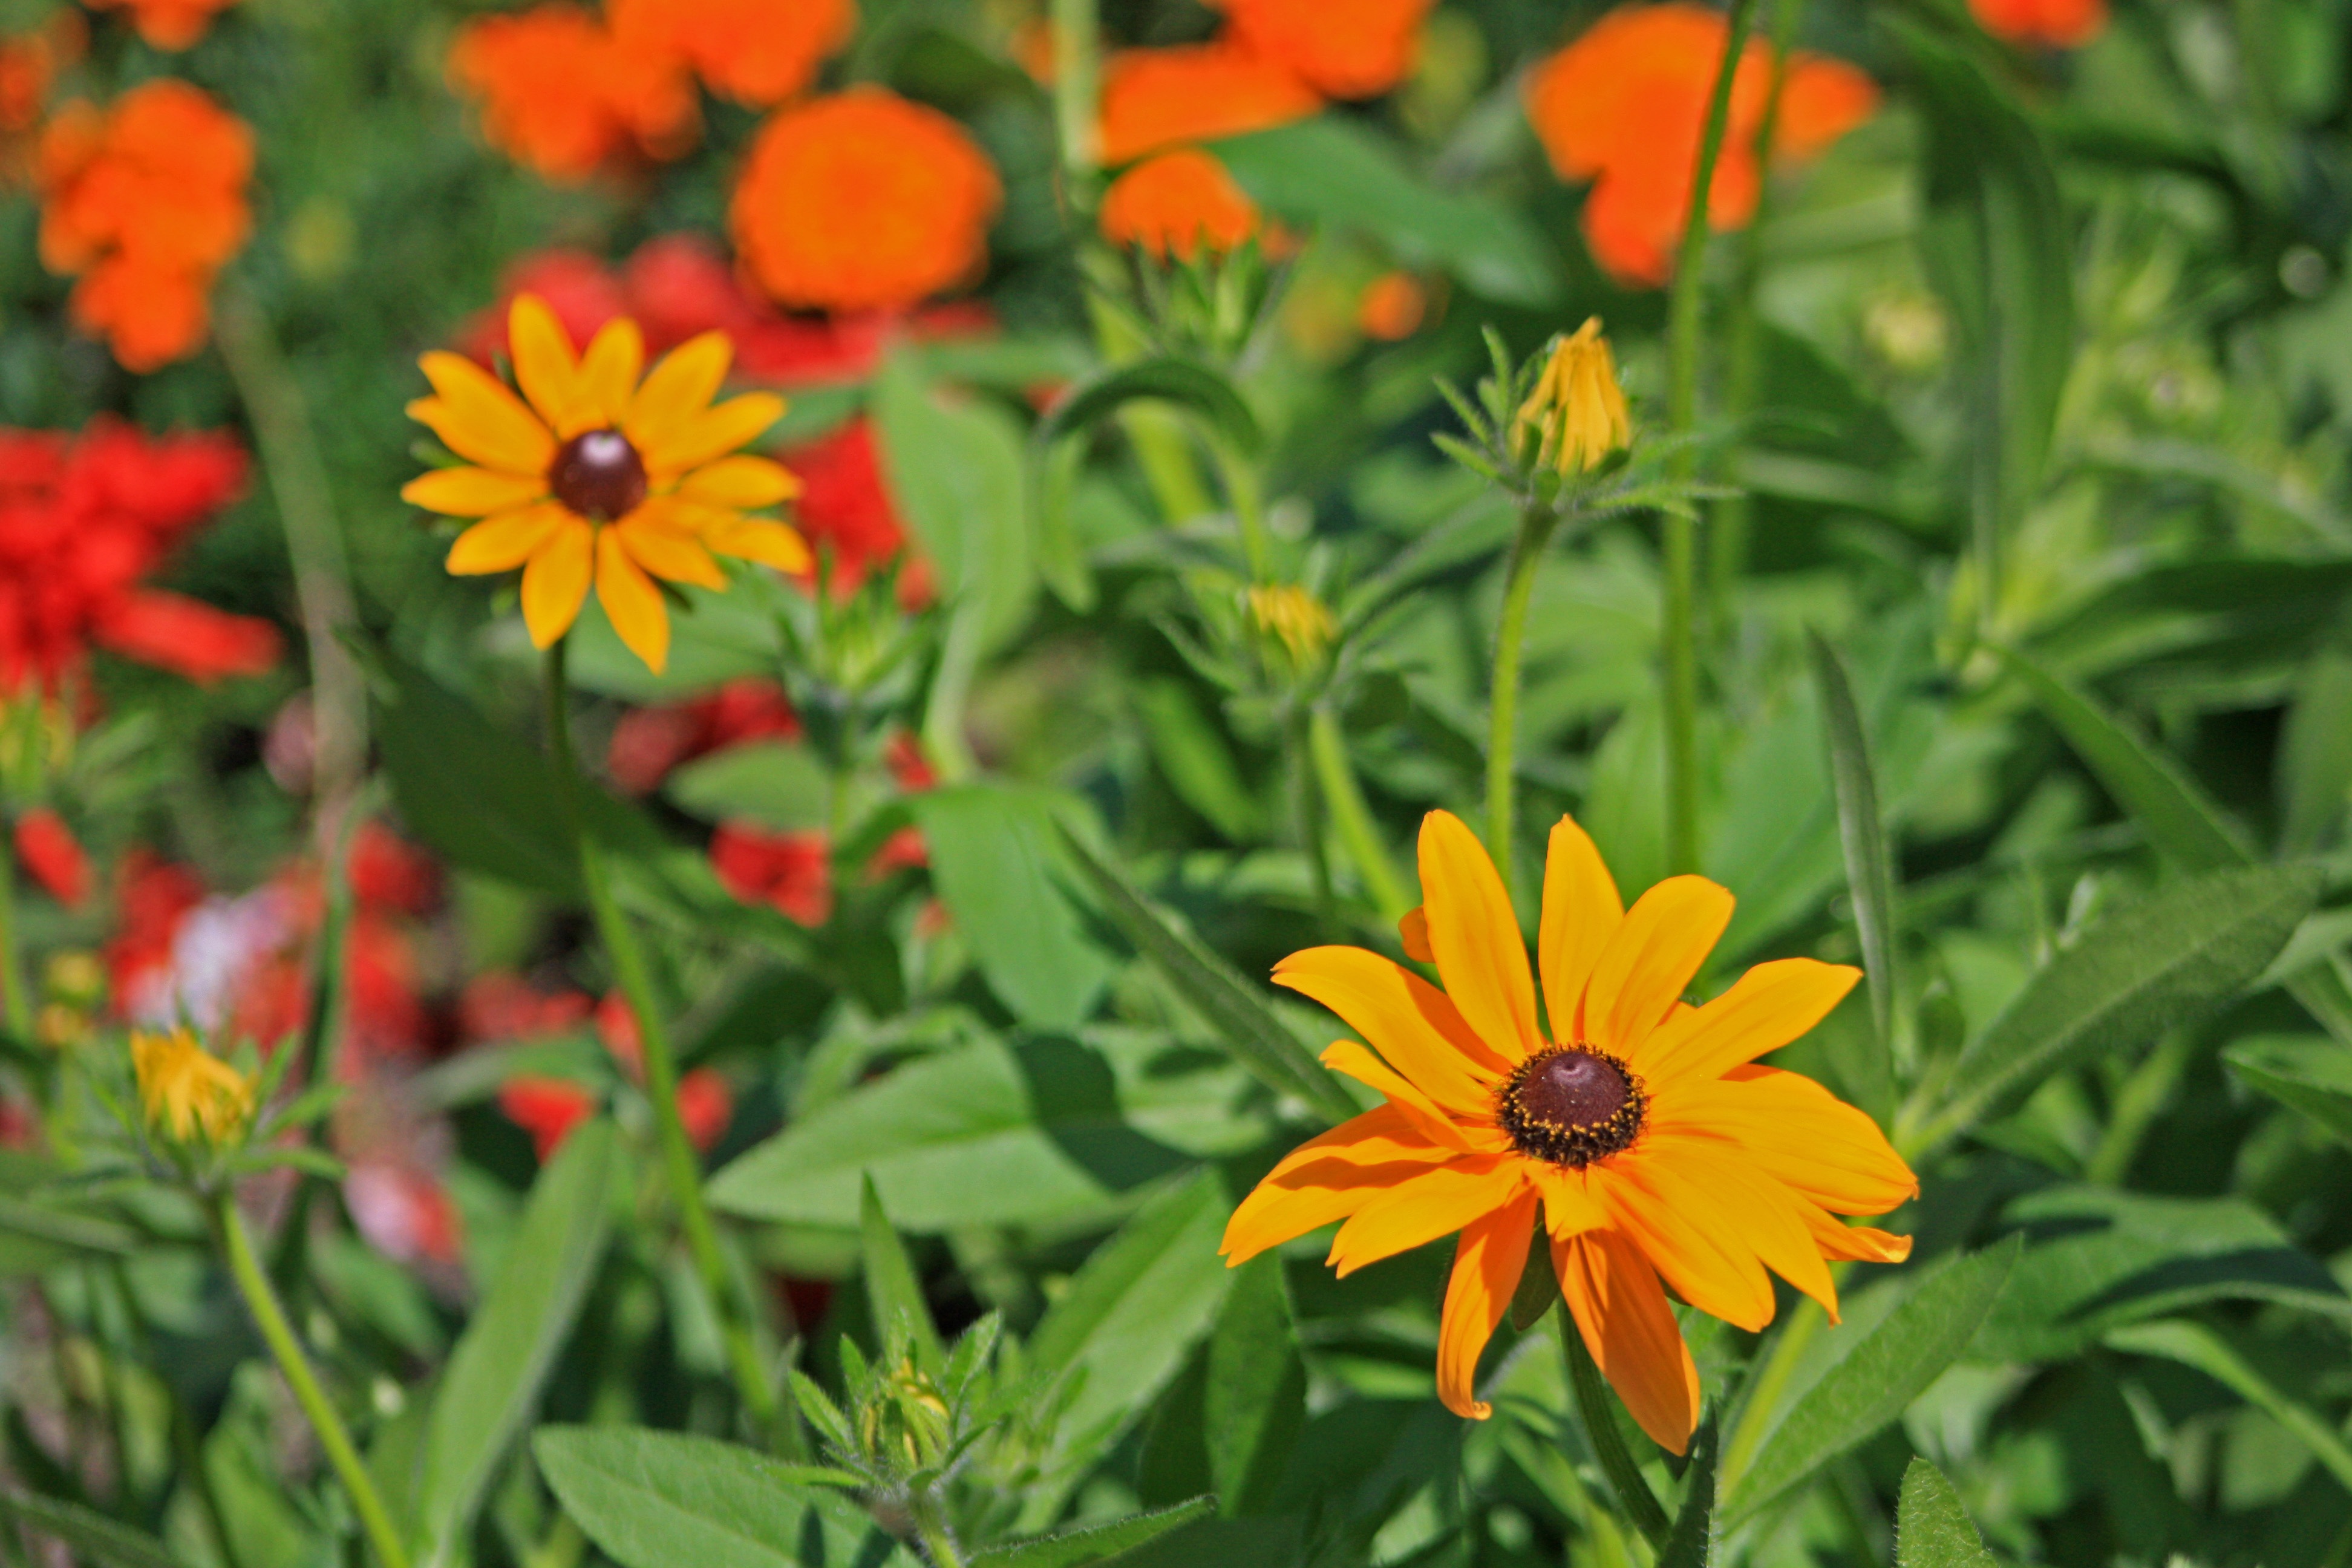
nature, plant, field, meadow, prairie, flower, petal, summer, herb, botany, yellow, flora, wildflower, flowers, flower meadow, flowering plant, daisy family, calendula, sulfur cosmos, annual plant, land plant, black eyed rudbeckie